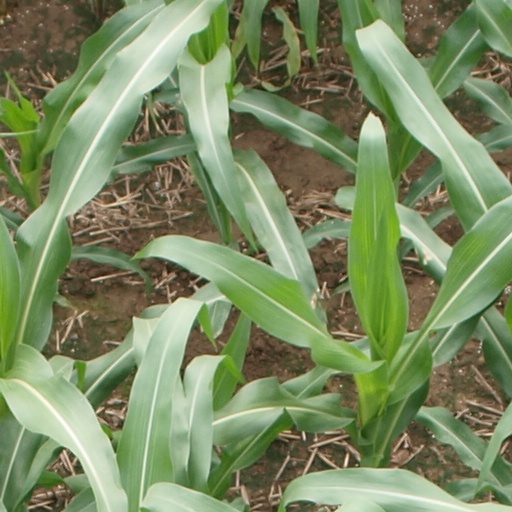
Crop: maize; corn